Inauguration of Abdurrahman Wahid

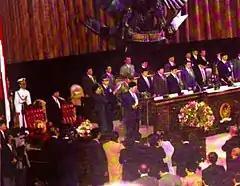
President Abdurrahman Wahid taking his presidential oath in 1999

The inauguration of Abdurrahman Wahid as the 4th president of Indonesia took place on Wednesday, 20 October 1999 at the Parliamentary Complex, Jakarta. The ceremony marked the commencement of Wahid's only term as president.